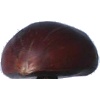
Label: Chestnut 1